The Downfall of Paris

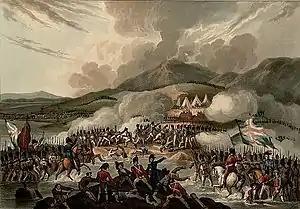
It was a popular marching tune for British regiments in the Peninsular War in Portugal and Spain.

"The Downfall of Paris" is a British traditional tune. It dates back to the Napoleonic Wars, and became a popular marching song amongst British troops fighting in the Peninsular War. Its tune is partly a reworking of the French song "Ça Ira". It emerged when British war fortunes were at a low ebb in the early 1800s, partly as a song of defiance. It was played in Egypt in 1801 when British troops took Alexandria from French occupying forces. When British troops entered Paris in 1815 following the victory at Waterloo, a regimental band struck up the tune only to be rebuked by Wellington who didn't wish to offend the inhabitants. Nonetheless, the bands of Britain's allies Prussia, Austria and Russia all played the tune as they paraded in occupied Paris. The tune has spread into both American and Irish folk music. The Irish band The Dubliners recorded a version in 1975 on their album "Now". The American chamber ensemble, The Rolling Buzzard's Brigade led by Sean J. Kennedy, recorded a virtual rendition in the summer of 2020, which was later included on their debut album. The ensemble comprises an all-star cast of percussionists and brass players, including members of The Philadelphia Orchestra and the Canadian Brass.